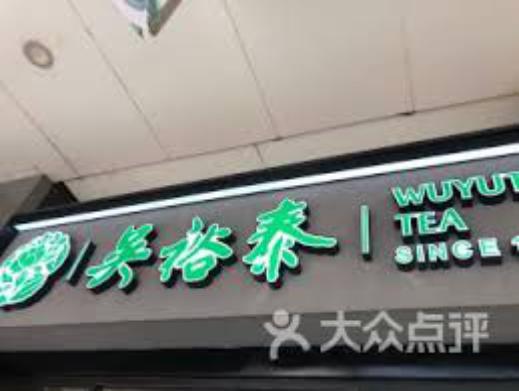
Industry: Food